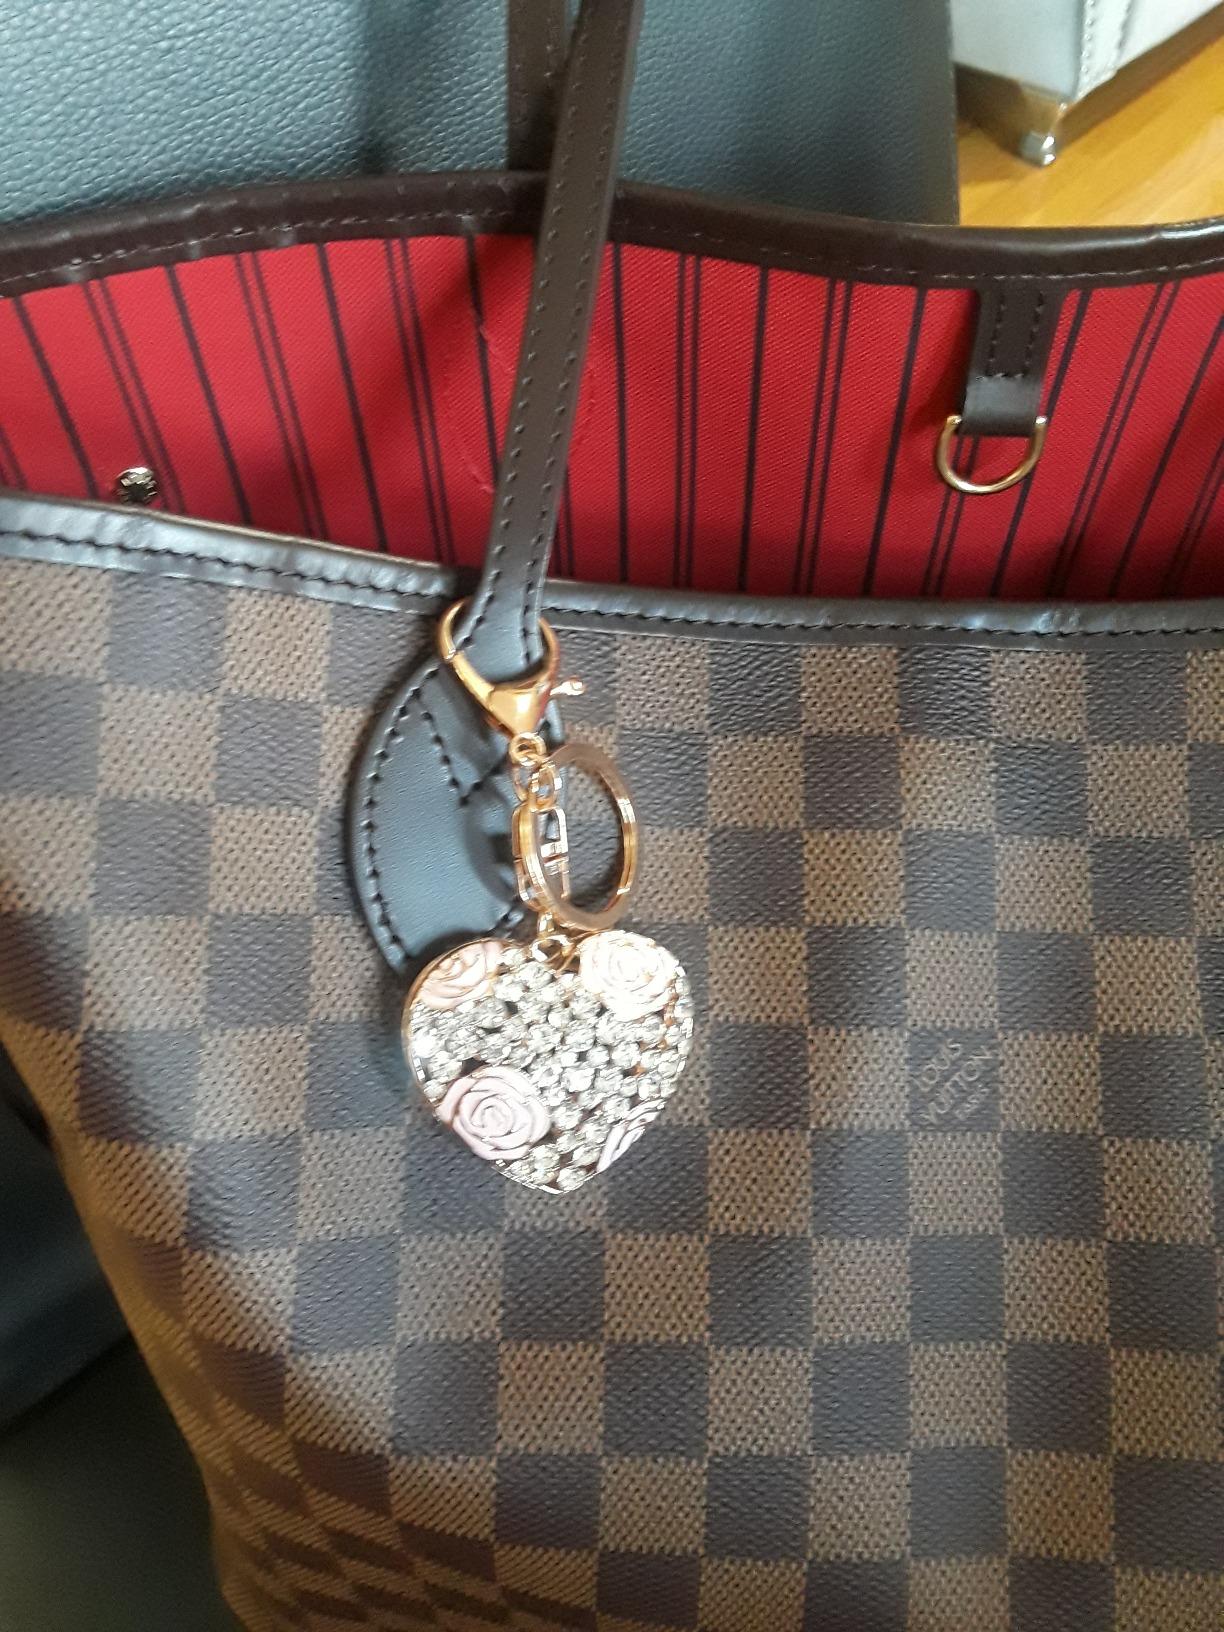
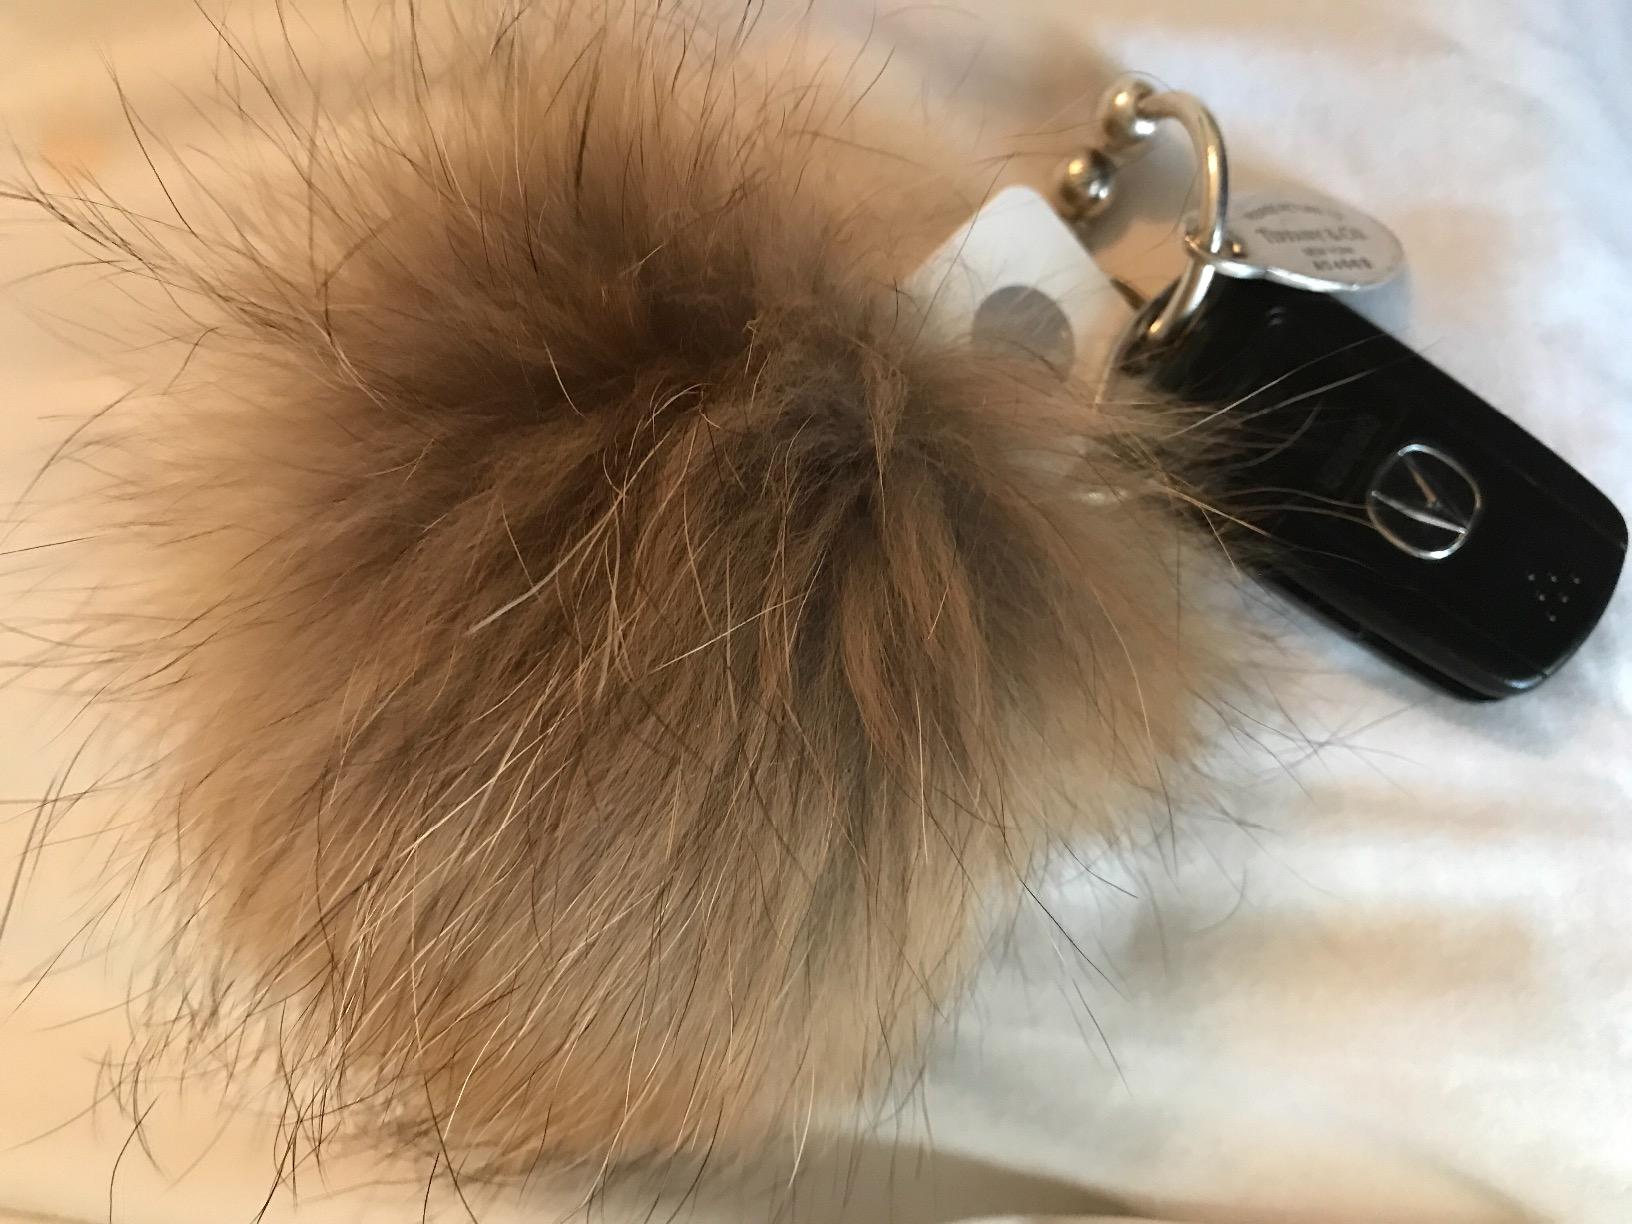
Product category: accessories_keychain
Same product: no